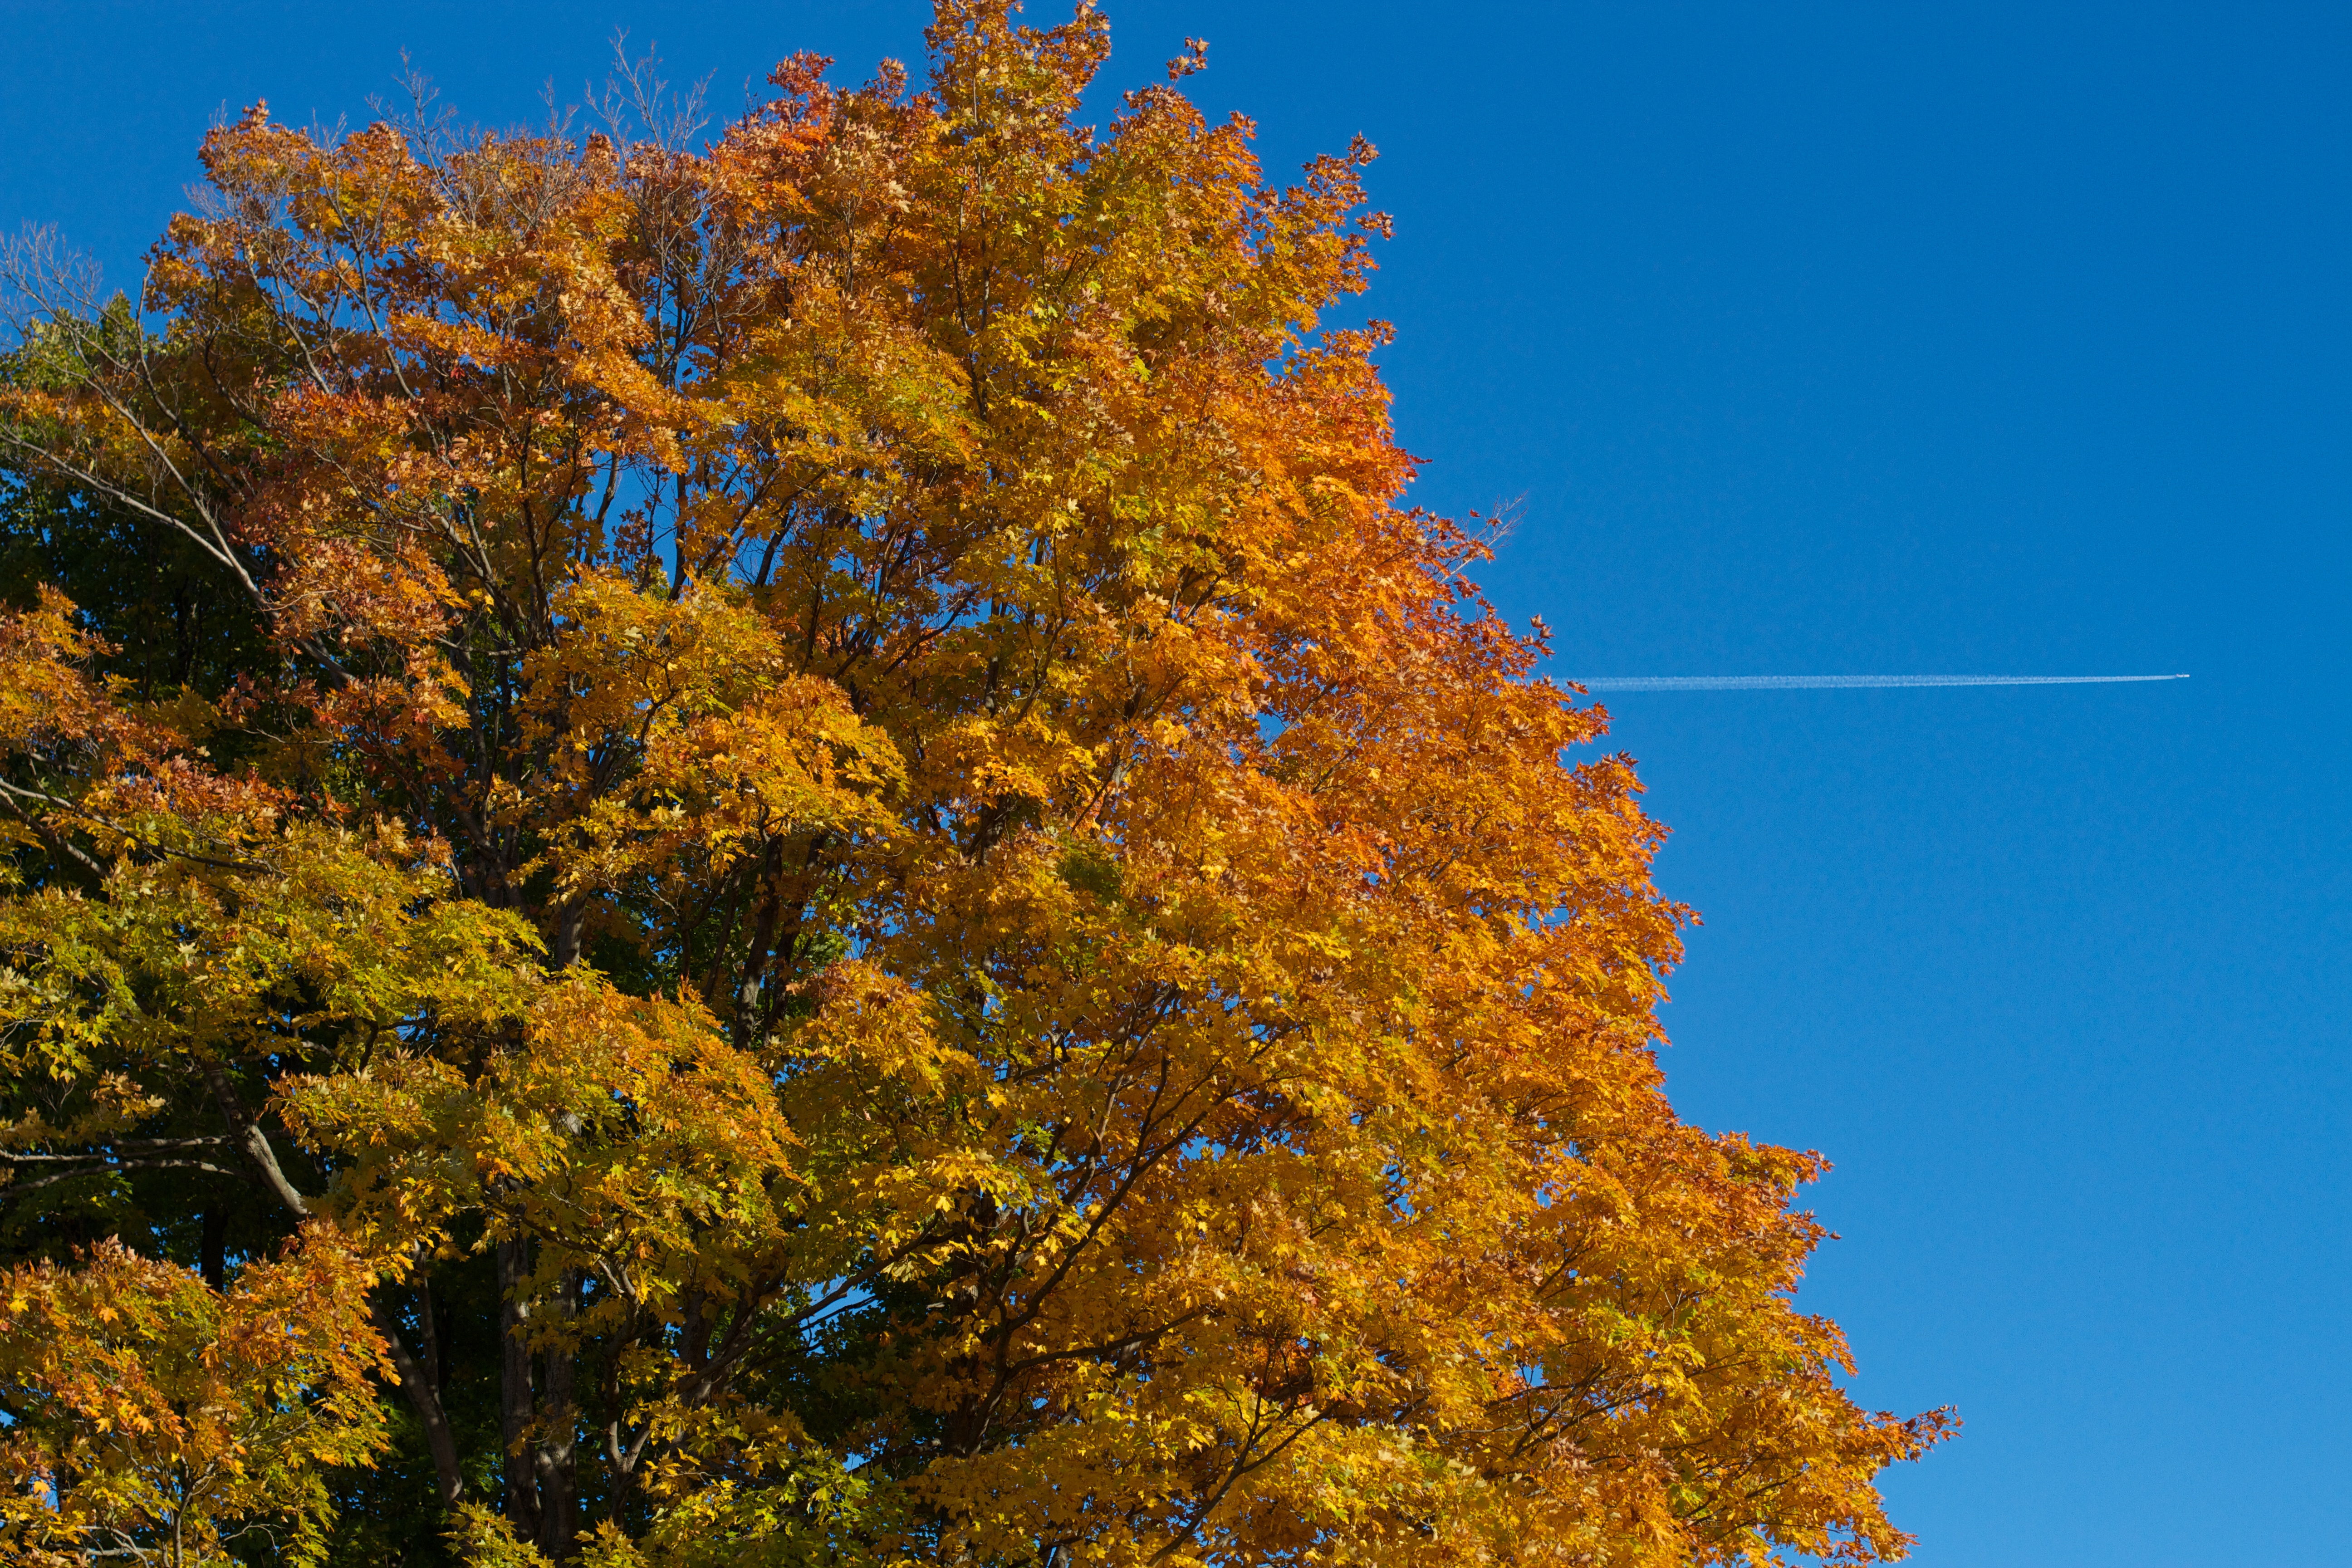
tree, branch, plant, sky, leaf, flower, autumn, season, maple tree, deciduous, larch, ecosystem, flowering plant, maidenhair tree, biome, woody plant, land plant